Charivari

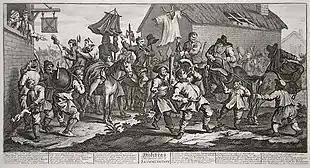
William Hogarth's engraving "Hudibras Encounters the Skimmington" (illustration to Samuel Butler's "Hudibras")

Charivari (alternatively spelled shivaree or chivaree and also called a skimmington) was a European and North American folk custom designed to shame a member of the community, in which a mock parade was staged through the settlement accompanied by a discordant mock serenade. Since the crowd aimed to make as much noise as possible by beating on pots and pans or anything that came to hand, these parades were often referred to as rough music.